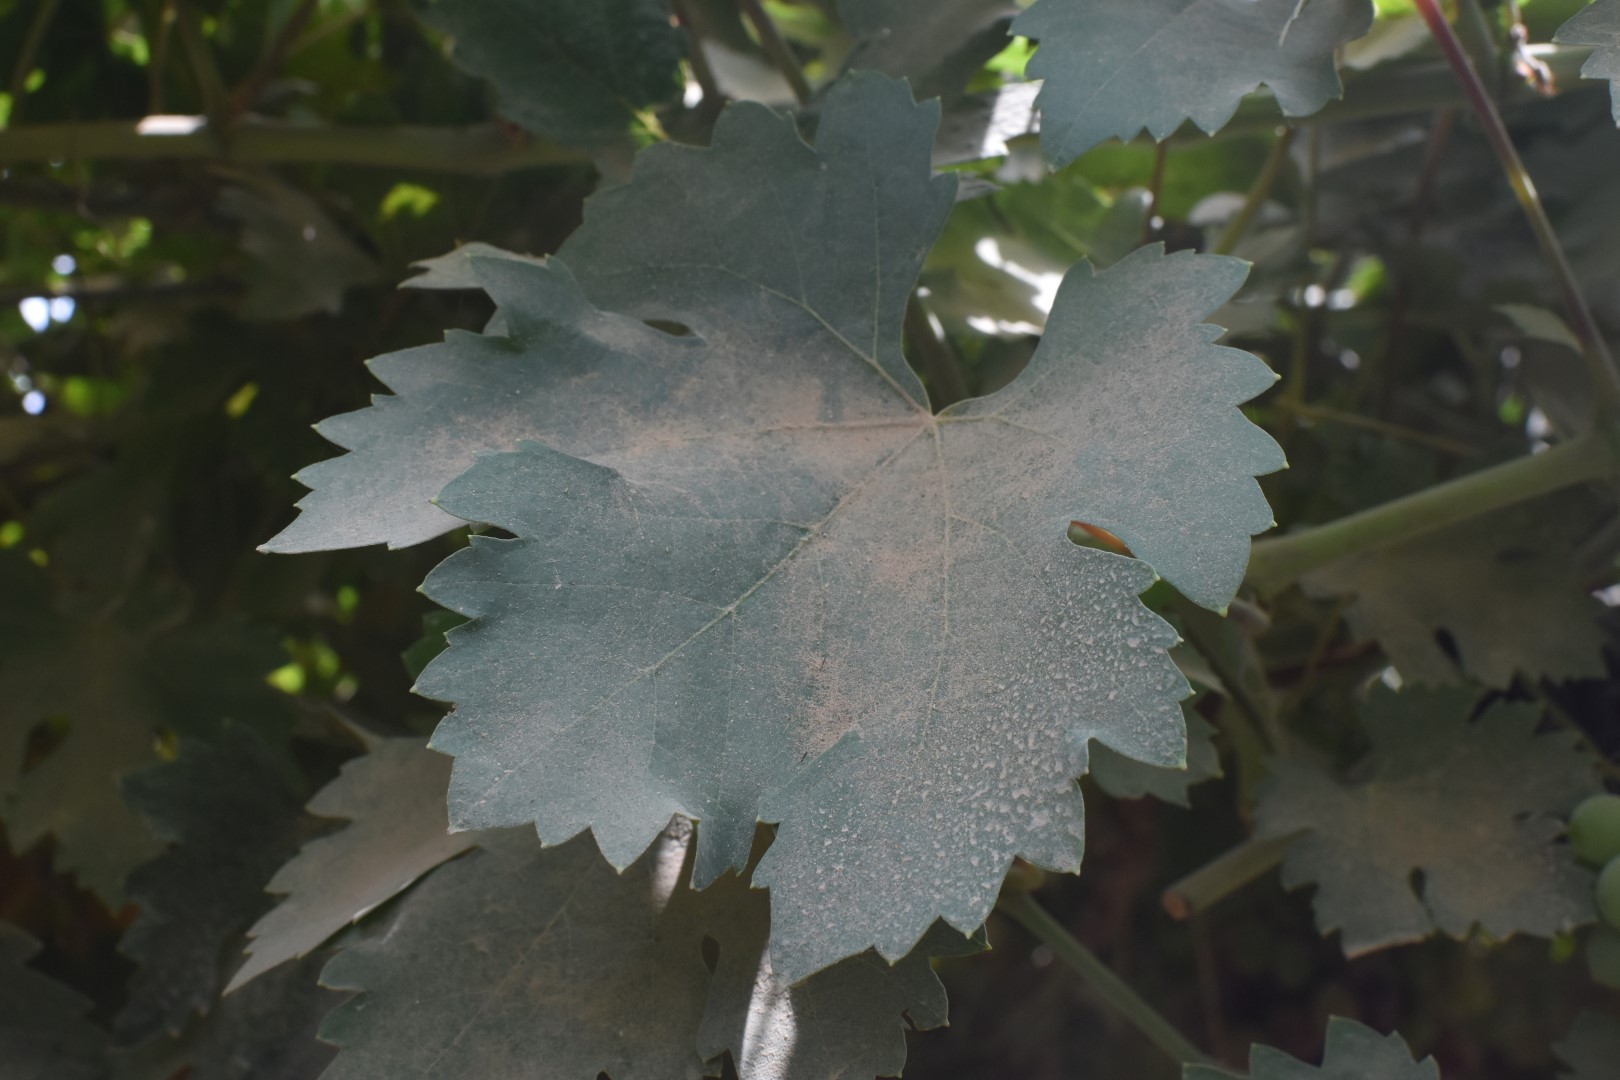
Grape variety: Riasi